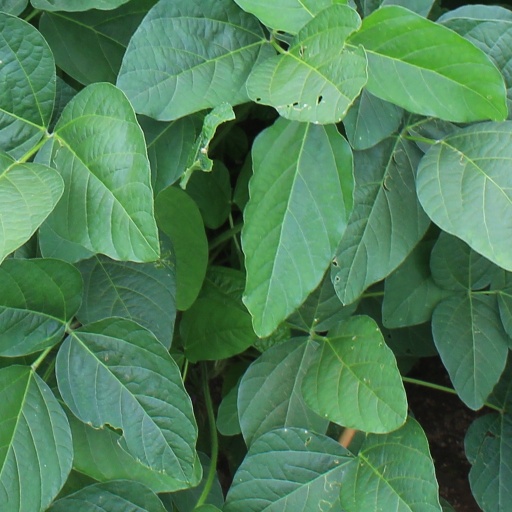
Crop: soybean